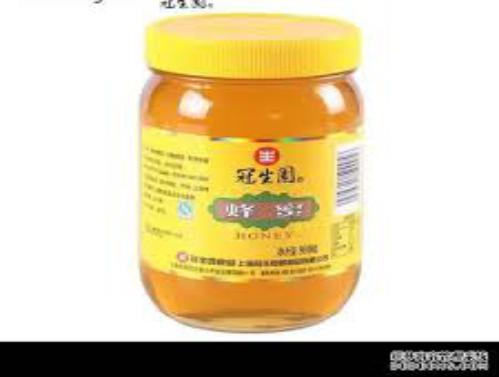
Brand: GuanShengYuan
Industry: Food